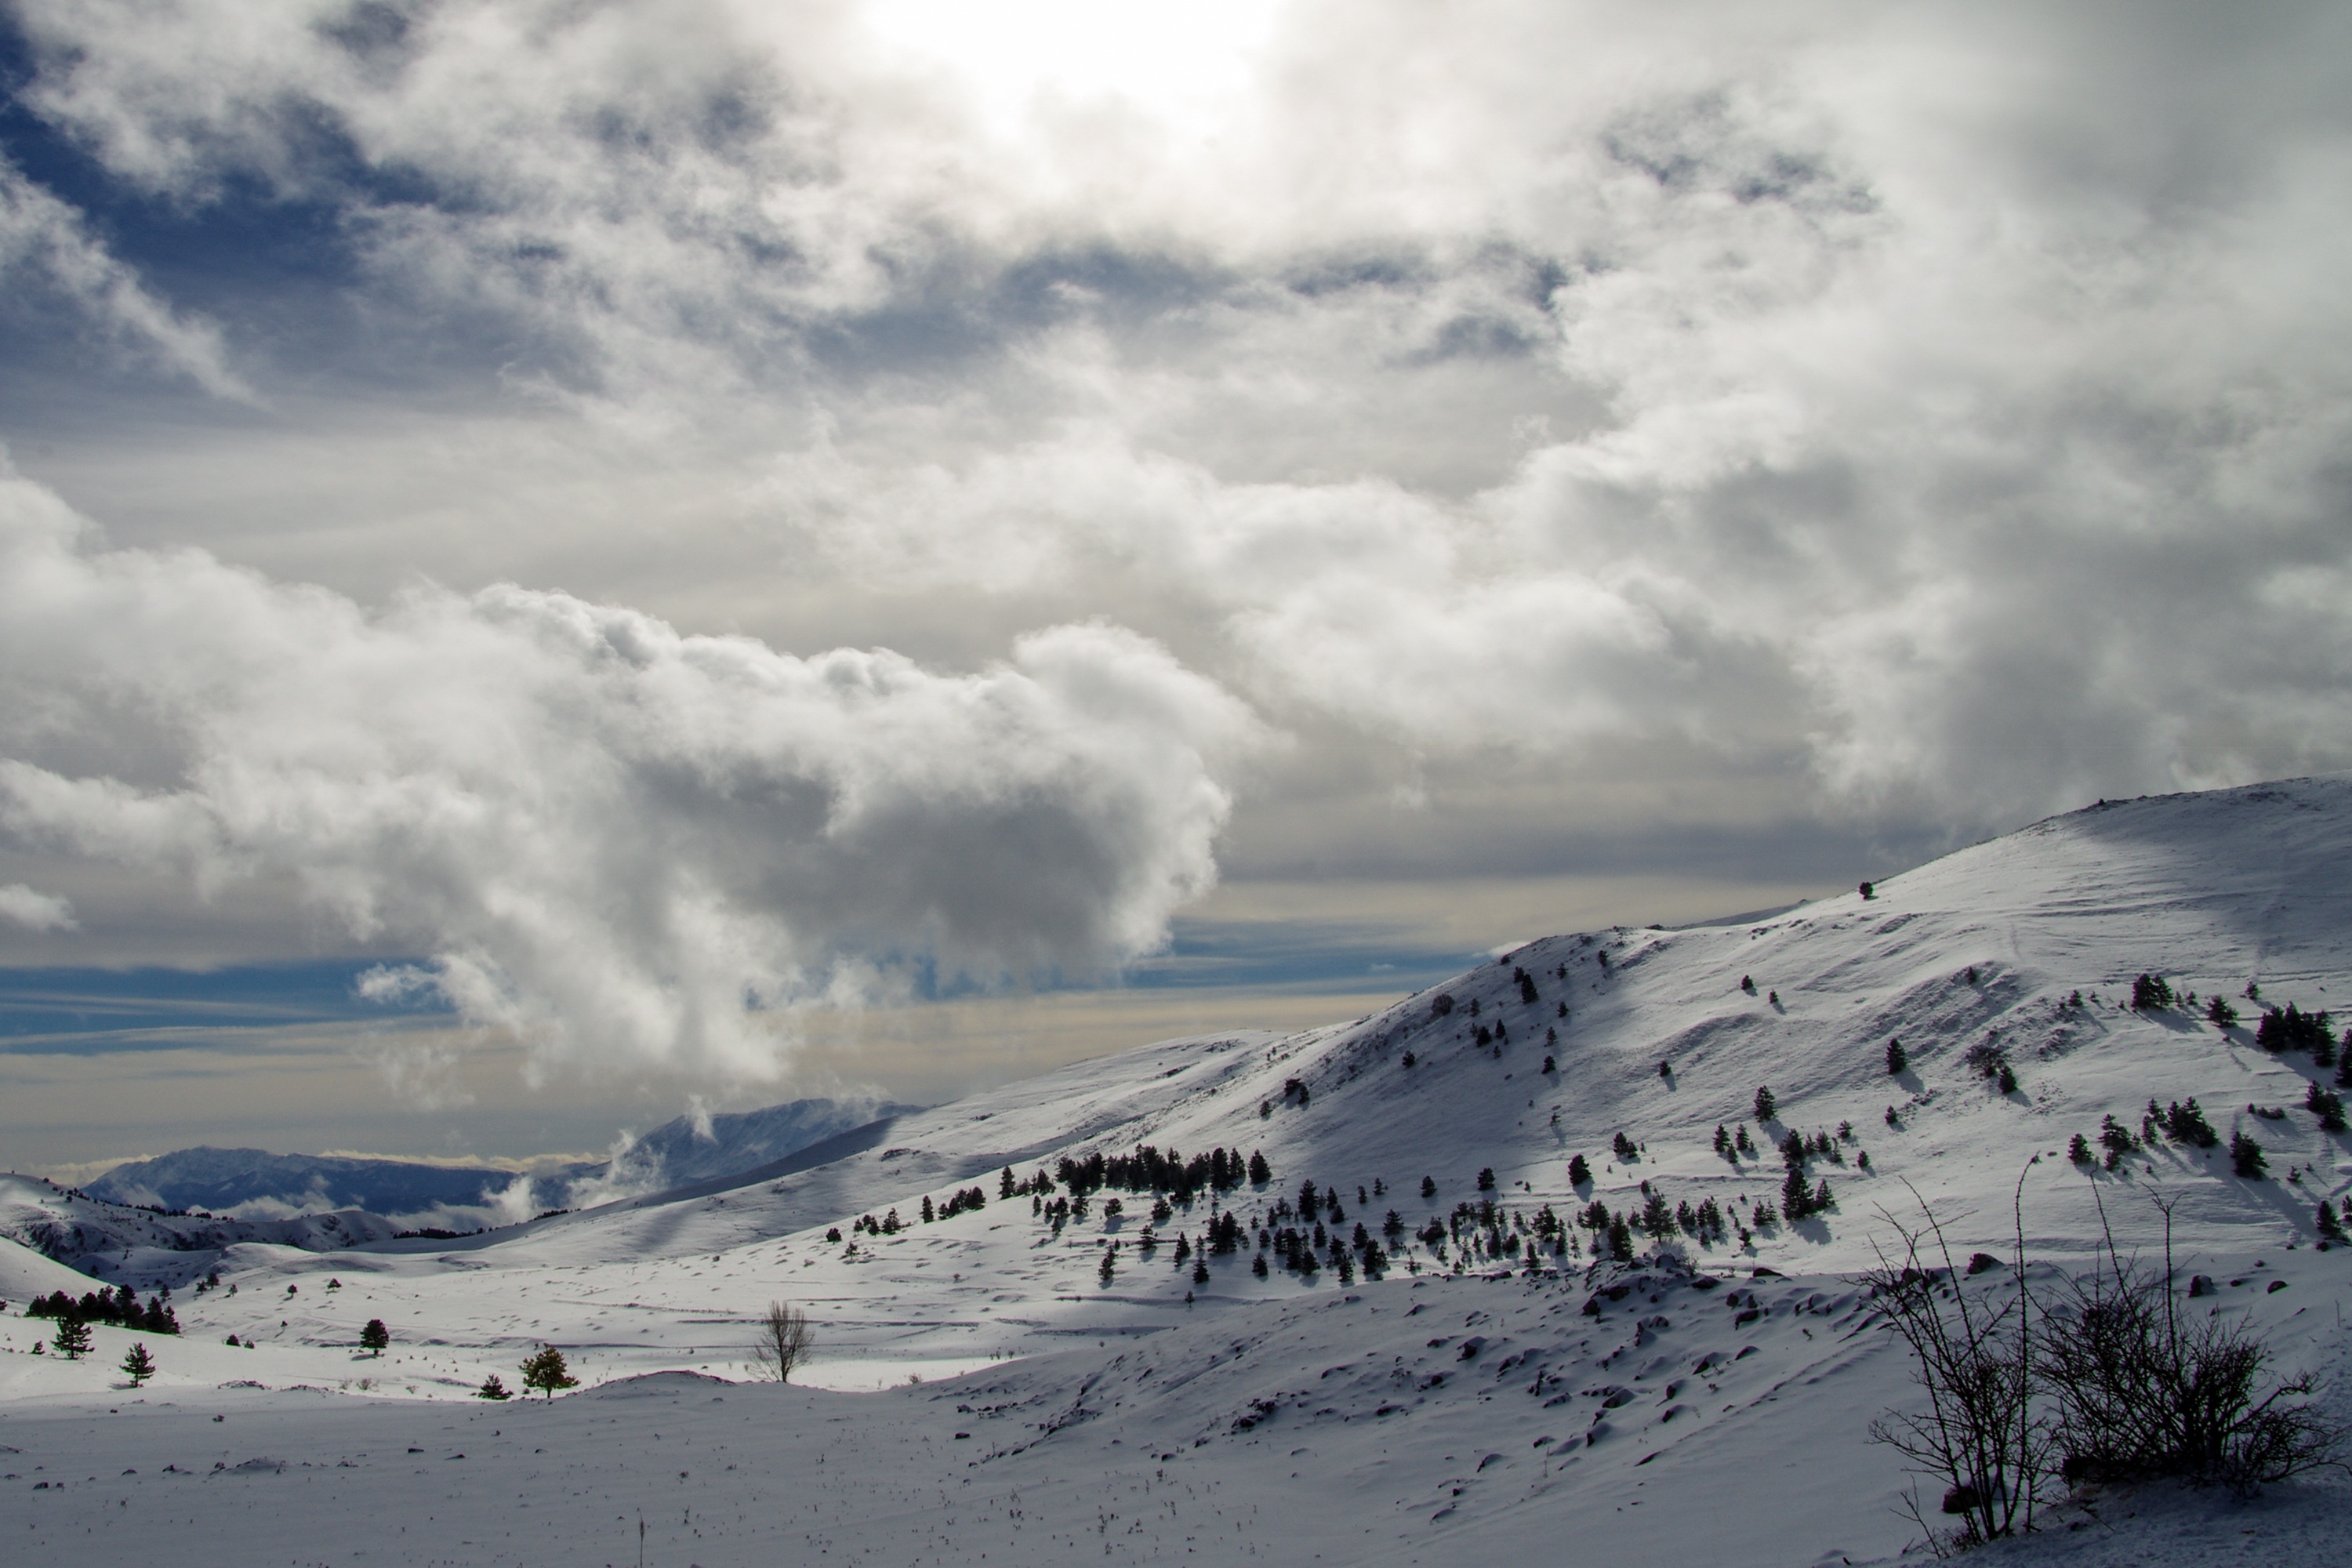
mountain, snow, winter, cloud, sky, mountain range, weather, italy, season, winter landscape, plateau, national park of abruzzo, the abruzzo national park, l aquila, abruzzo, the apennines, gran sasso, campotosto, mountainous landforms, geological phenomenon